Vanessa Hua

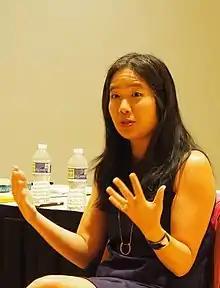
Hua in 2018

Hua was born to a Taiwanese American family. She graduated from Stanford University with a bachelor's degree in English and a master's degree in media studies. She graduated from the University of California, Riverside's creative writing Master of Fine Arts (M.F.A.) program in 2009.